Jaguar XK140

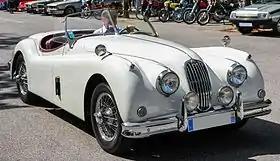
XK140 open two-seater or roadster 1954

The Jaguar XK140 is a sports car manufactured by Jaguar between 1954 and 1957 as the successor to the XK120. Upgrades included more interior space, improved brakes, rack and pinion steering, increased suspension travel, and telescopic shock absorbers instead of the older lever arm design.